Myiasis

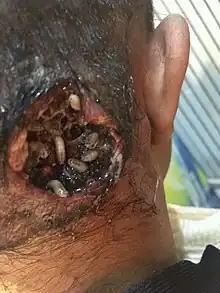
Wound myiasis in the scalp

Wound myiasis occurs when fly larvae infest open wounds. It has been a serious complication of war wounds in tropical areas and is sometimes seen in neglected wounds in most parts of the world. Predisposing factors include poor socioeconomic conditions, extremes of age, neglect, mental disability, psychiatric illness, alcoholism, diabetes, and vascular occlusive disease.